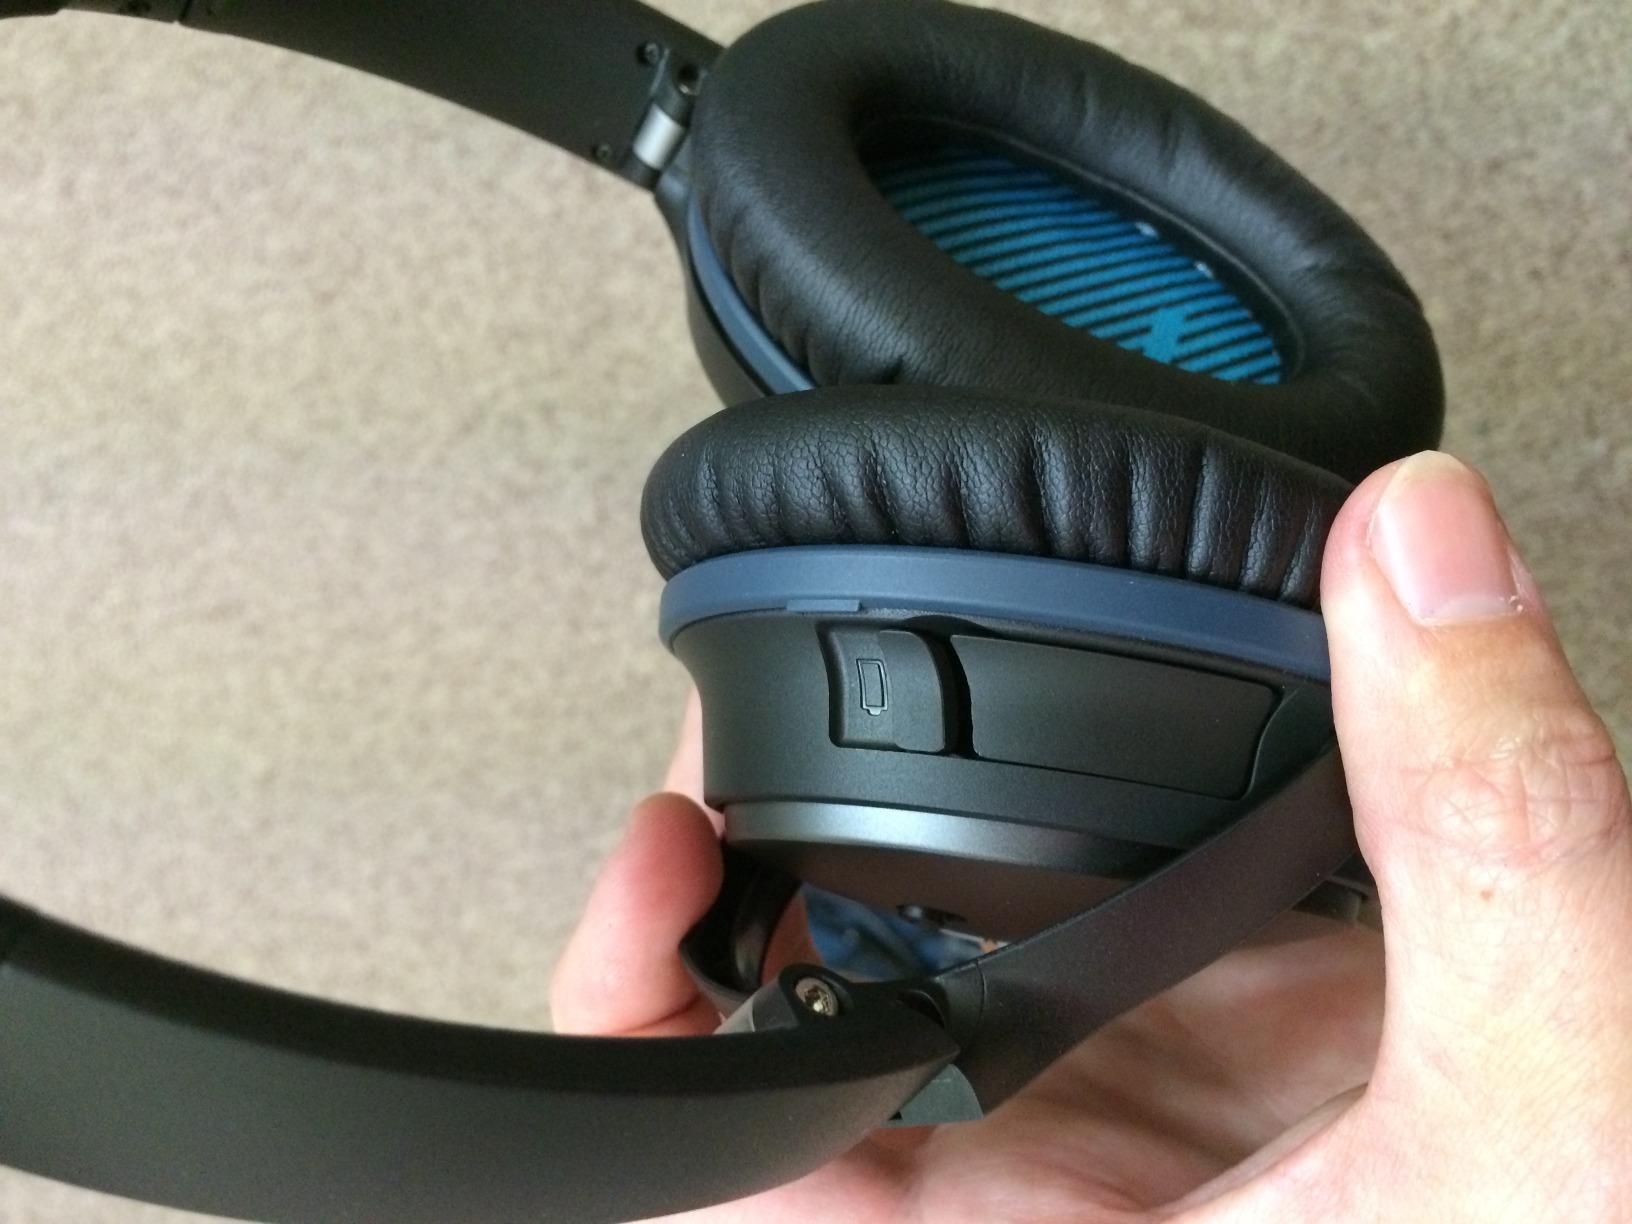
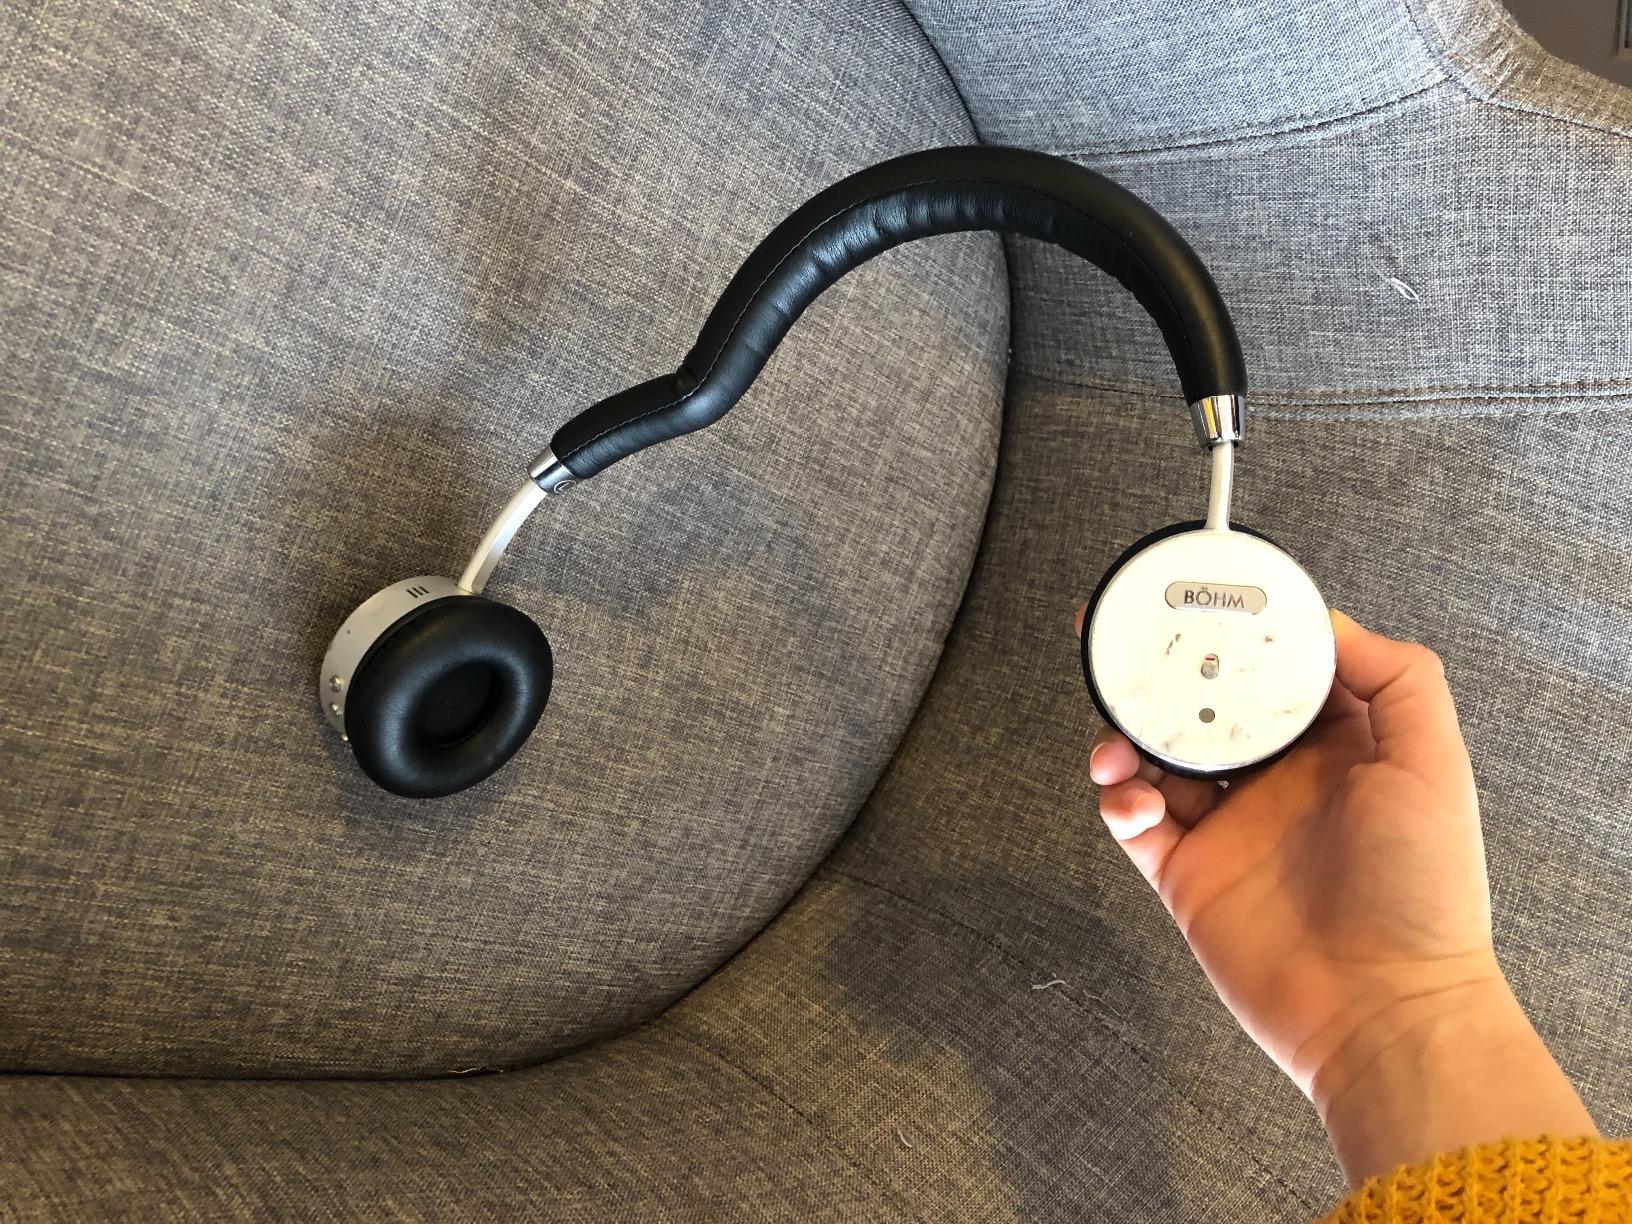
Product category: headphones
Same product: no